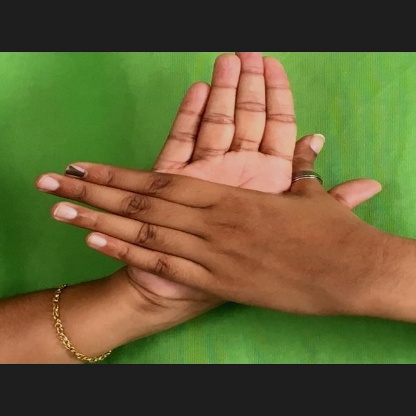
Mudra: Chakra